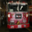
Label: truck